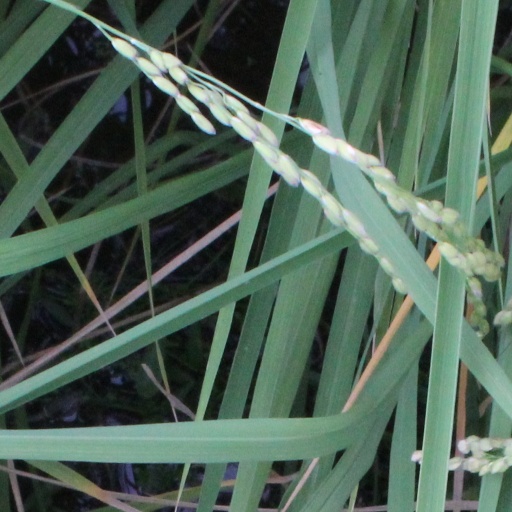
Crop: rice